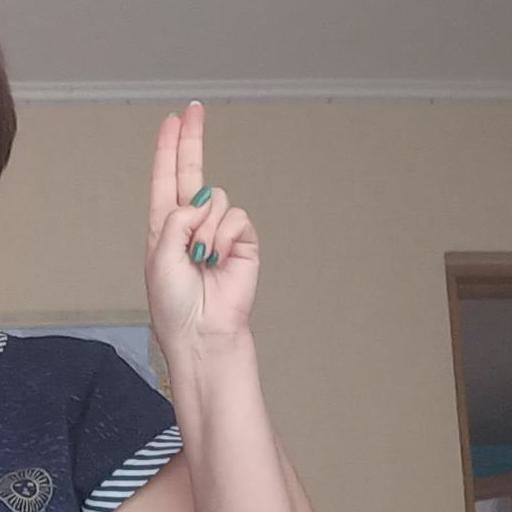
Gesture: two_up